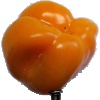
Label: Pepper Yellow 1